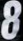
Number: 8